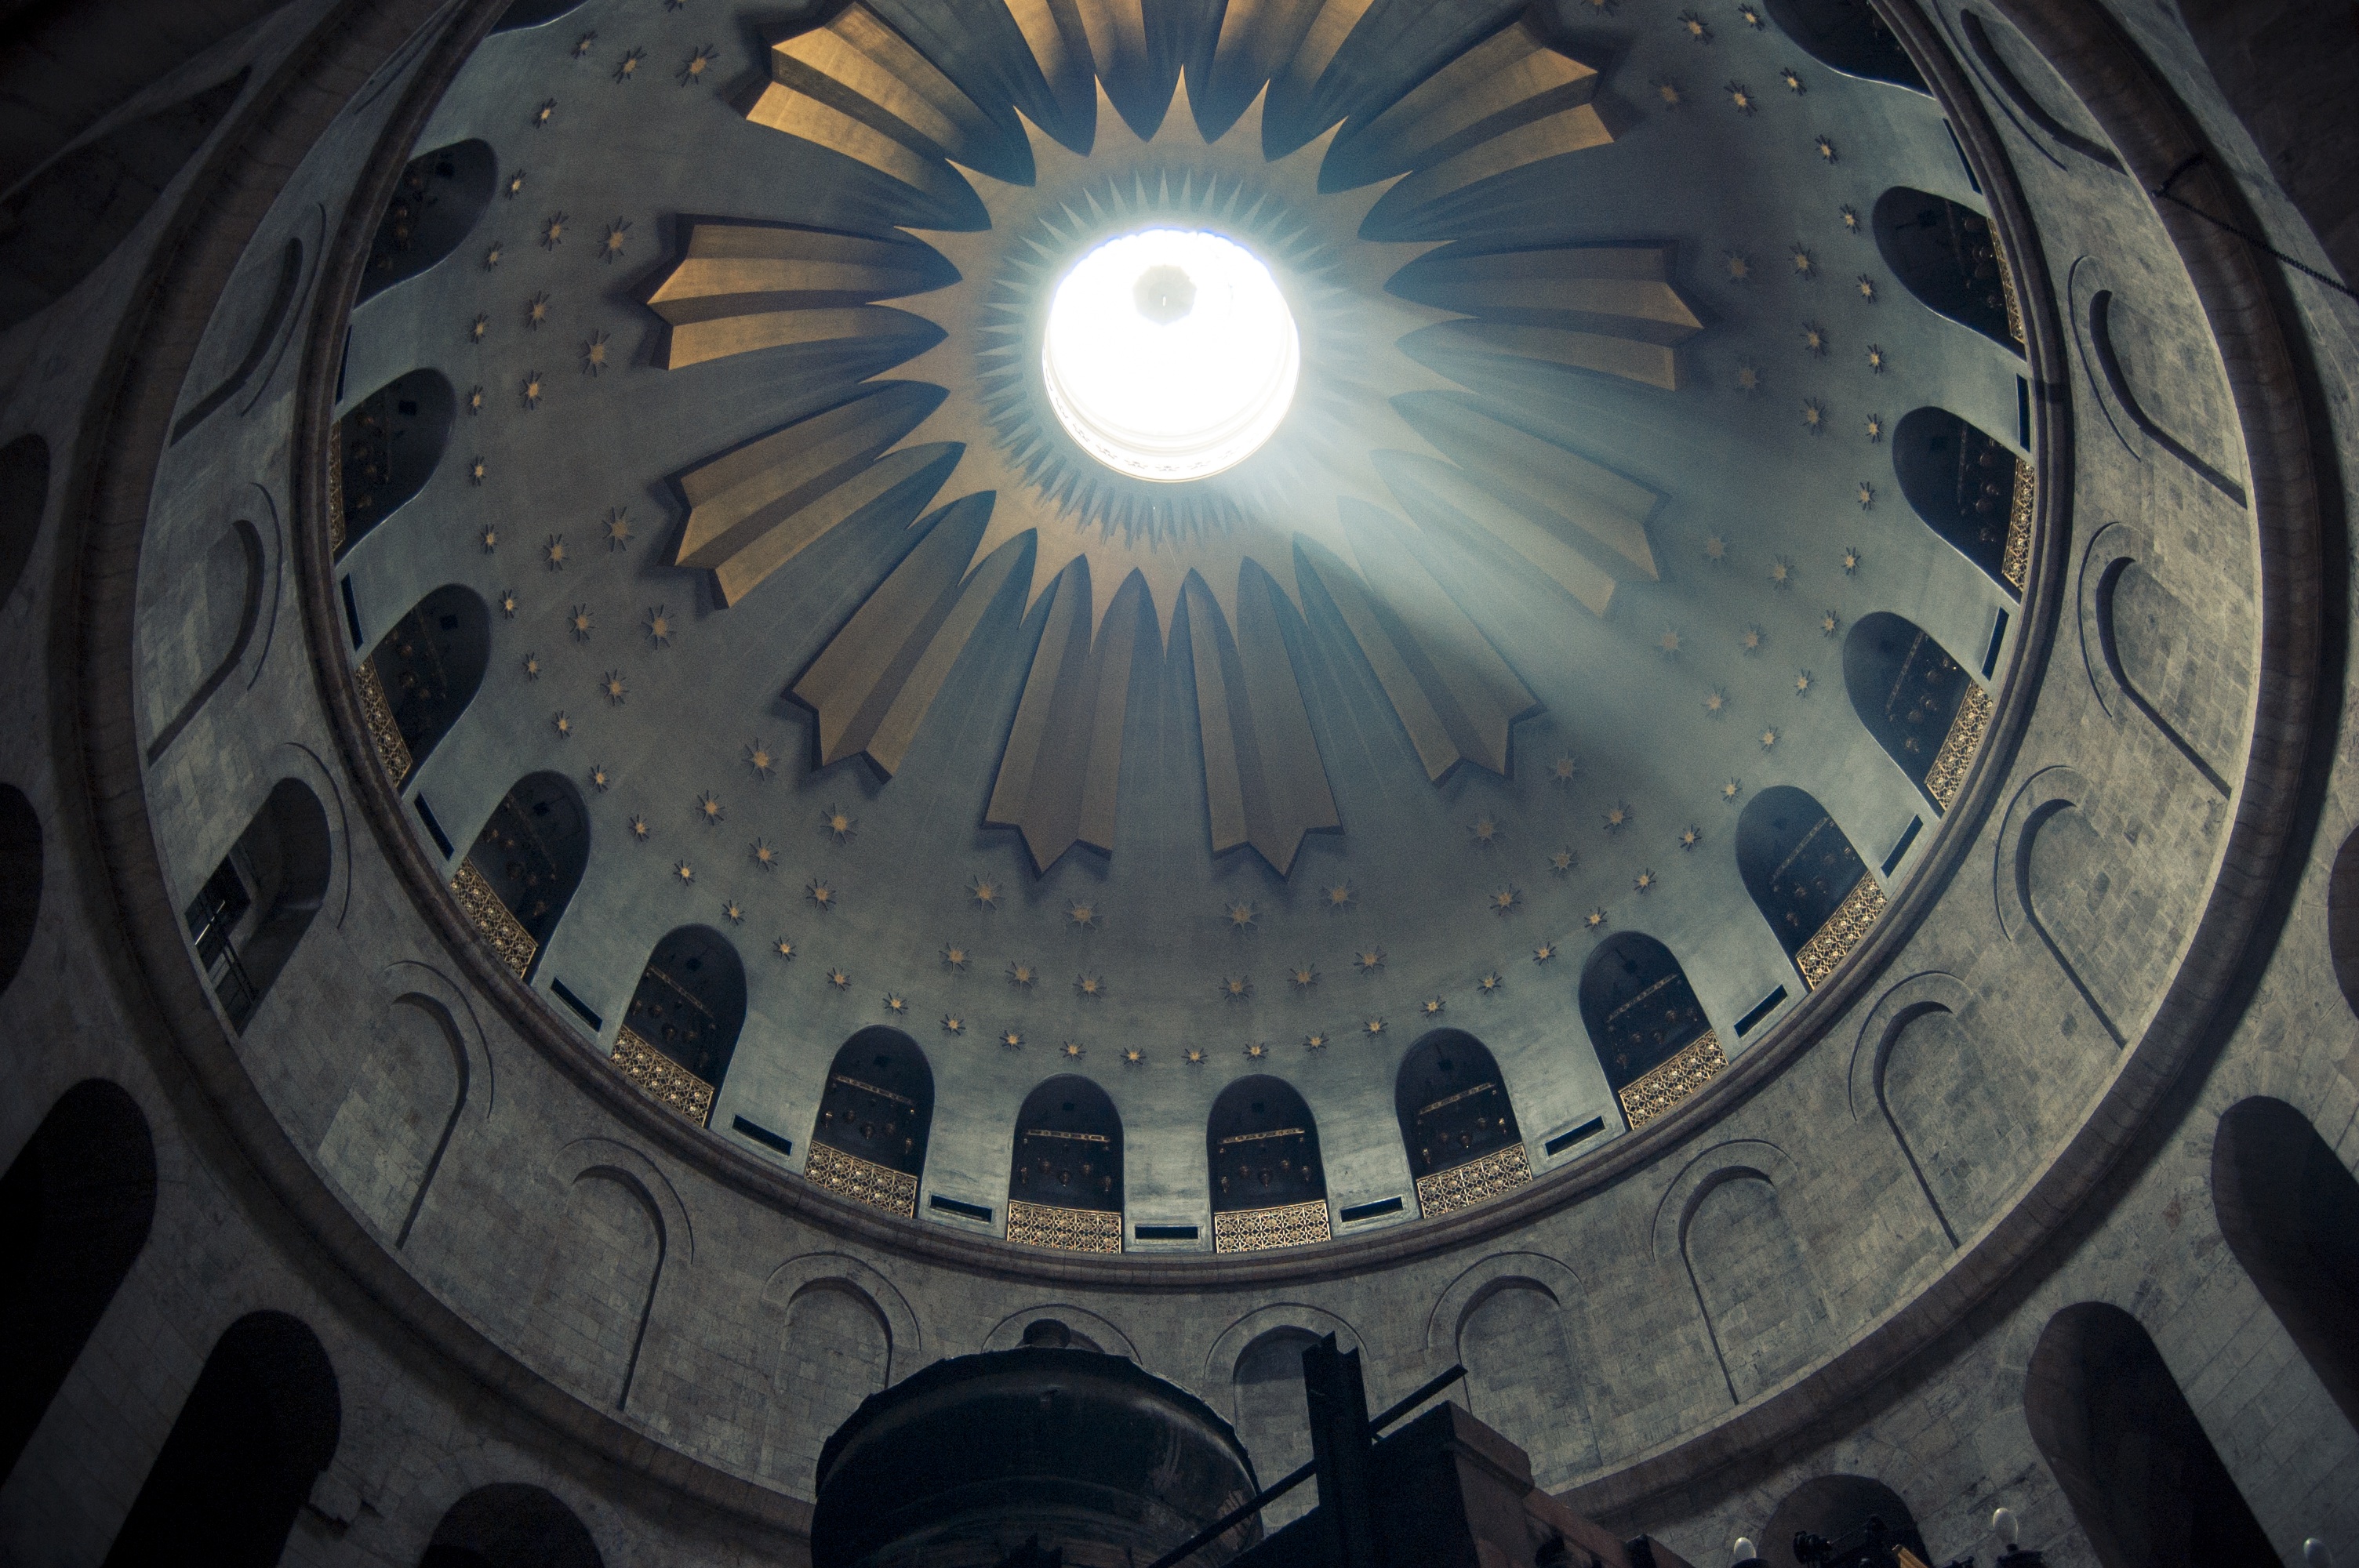
light, blue, church, cathedral, circle, symmetry, dome, sunbeams, cupola, ray of sunshine